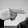
ASL letter: H